Valeriana rubra

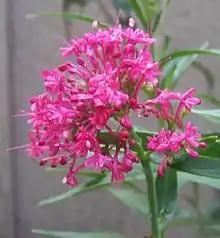
Closeup of inflorescence

"Valeriana rubra" is a perennial plant, usually as a subshrub though it can take any form from a herbaceous plant to a shrub depending on conditions; the plants are usually woody at the base. The leaves are generally 5–8 cm in length. Their form changes from the bottom to the top of the plant, the lower leaves being petiolate while the upper leaves are sessile. The leaves grow in opposite pairs and are oval or lanceolate in shape. The plant flowers profusely, and though the individual flowers are small (no more than 2 mm), the inflorescences are large and showy. The flowers are small in rounded clusters each with 5 fused petals and a spur. The most typical color is a brick red or purplish red, but colors include deep crimson, pale pink, and lavender. "Valeriana rubra" 'Albus' (about 10% of individuals) has white blooms. Flowering takes place in early summer and, in cool summer areas, continues sporadically throughout the summer and into fall. The cultivar 'coccineus' is especially long-blooming. The blooms have a strong and somewhat rank scent. They are pollinated by both bees and butterflies and the plant is noted for attracting insects. It is used as a food plant by the larvae of some Lepidoptera species including angle shades. Fruits have feathery projections similar in appearance to the pappus of dandelion seeds that allow wind dispersal, and can self-seed freely and become invasive if not properly controlled.